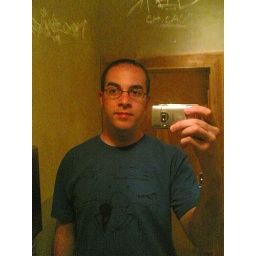
mirror in the bathroom